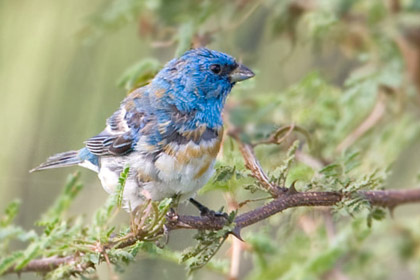
the bird has a blue head and very scruffy rough plumage.
this colorful bird has a light blue head and multicolored blue/tan/white breast.
a multicolored bird that has a powder blue colored head.
this bird is blue, white, and brown in color with a stubby beak, and black eye rings.
the bird has a blue crown and a yellow belly with brown flecks.
this is a small bird with a blue head striped wings and tail and a white and yellow breast.
this bird has wings that are grey and black and has a blue head
this bird has wings that are blue and has a white belly
this bird has wings that are blue and has a white belly
this bird has a blue crown, blue primaries, and a white belly.
Species: Lazuli Bunting